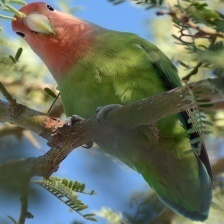
Species: ROSY FACED LOVEBIRD
Scientific name: AGAPORNIS ROSEICOLLIS